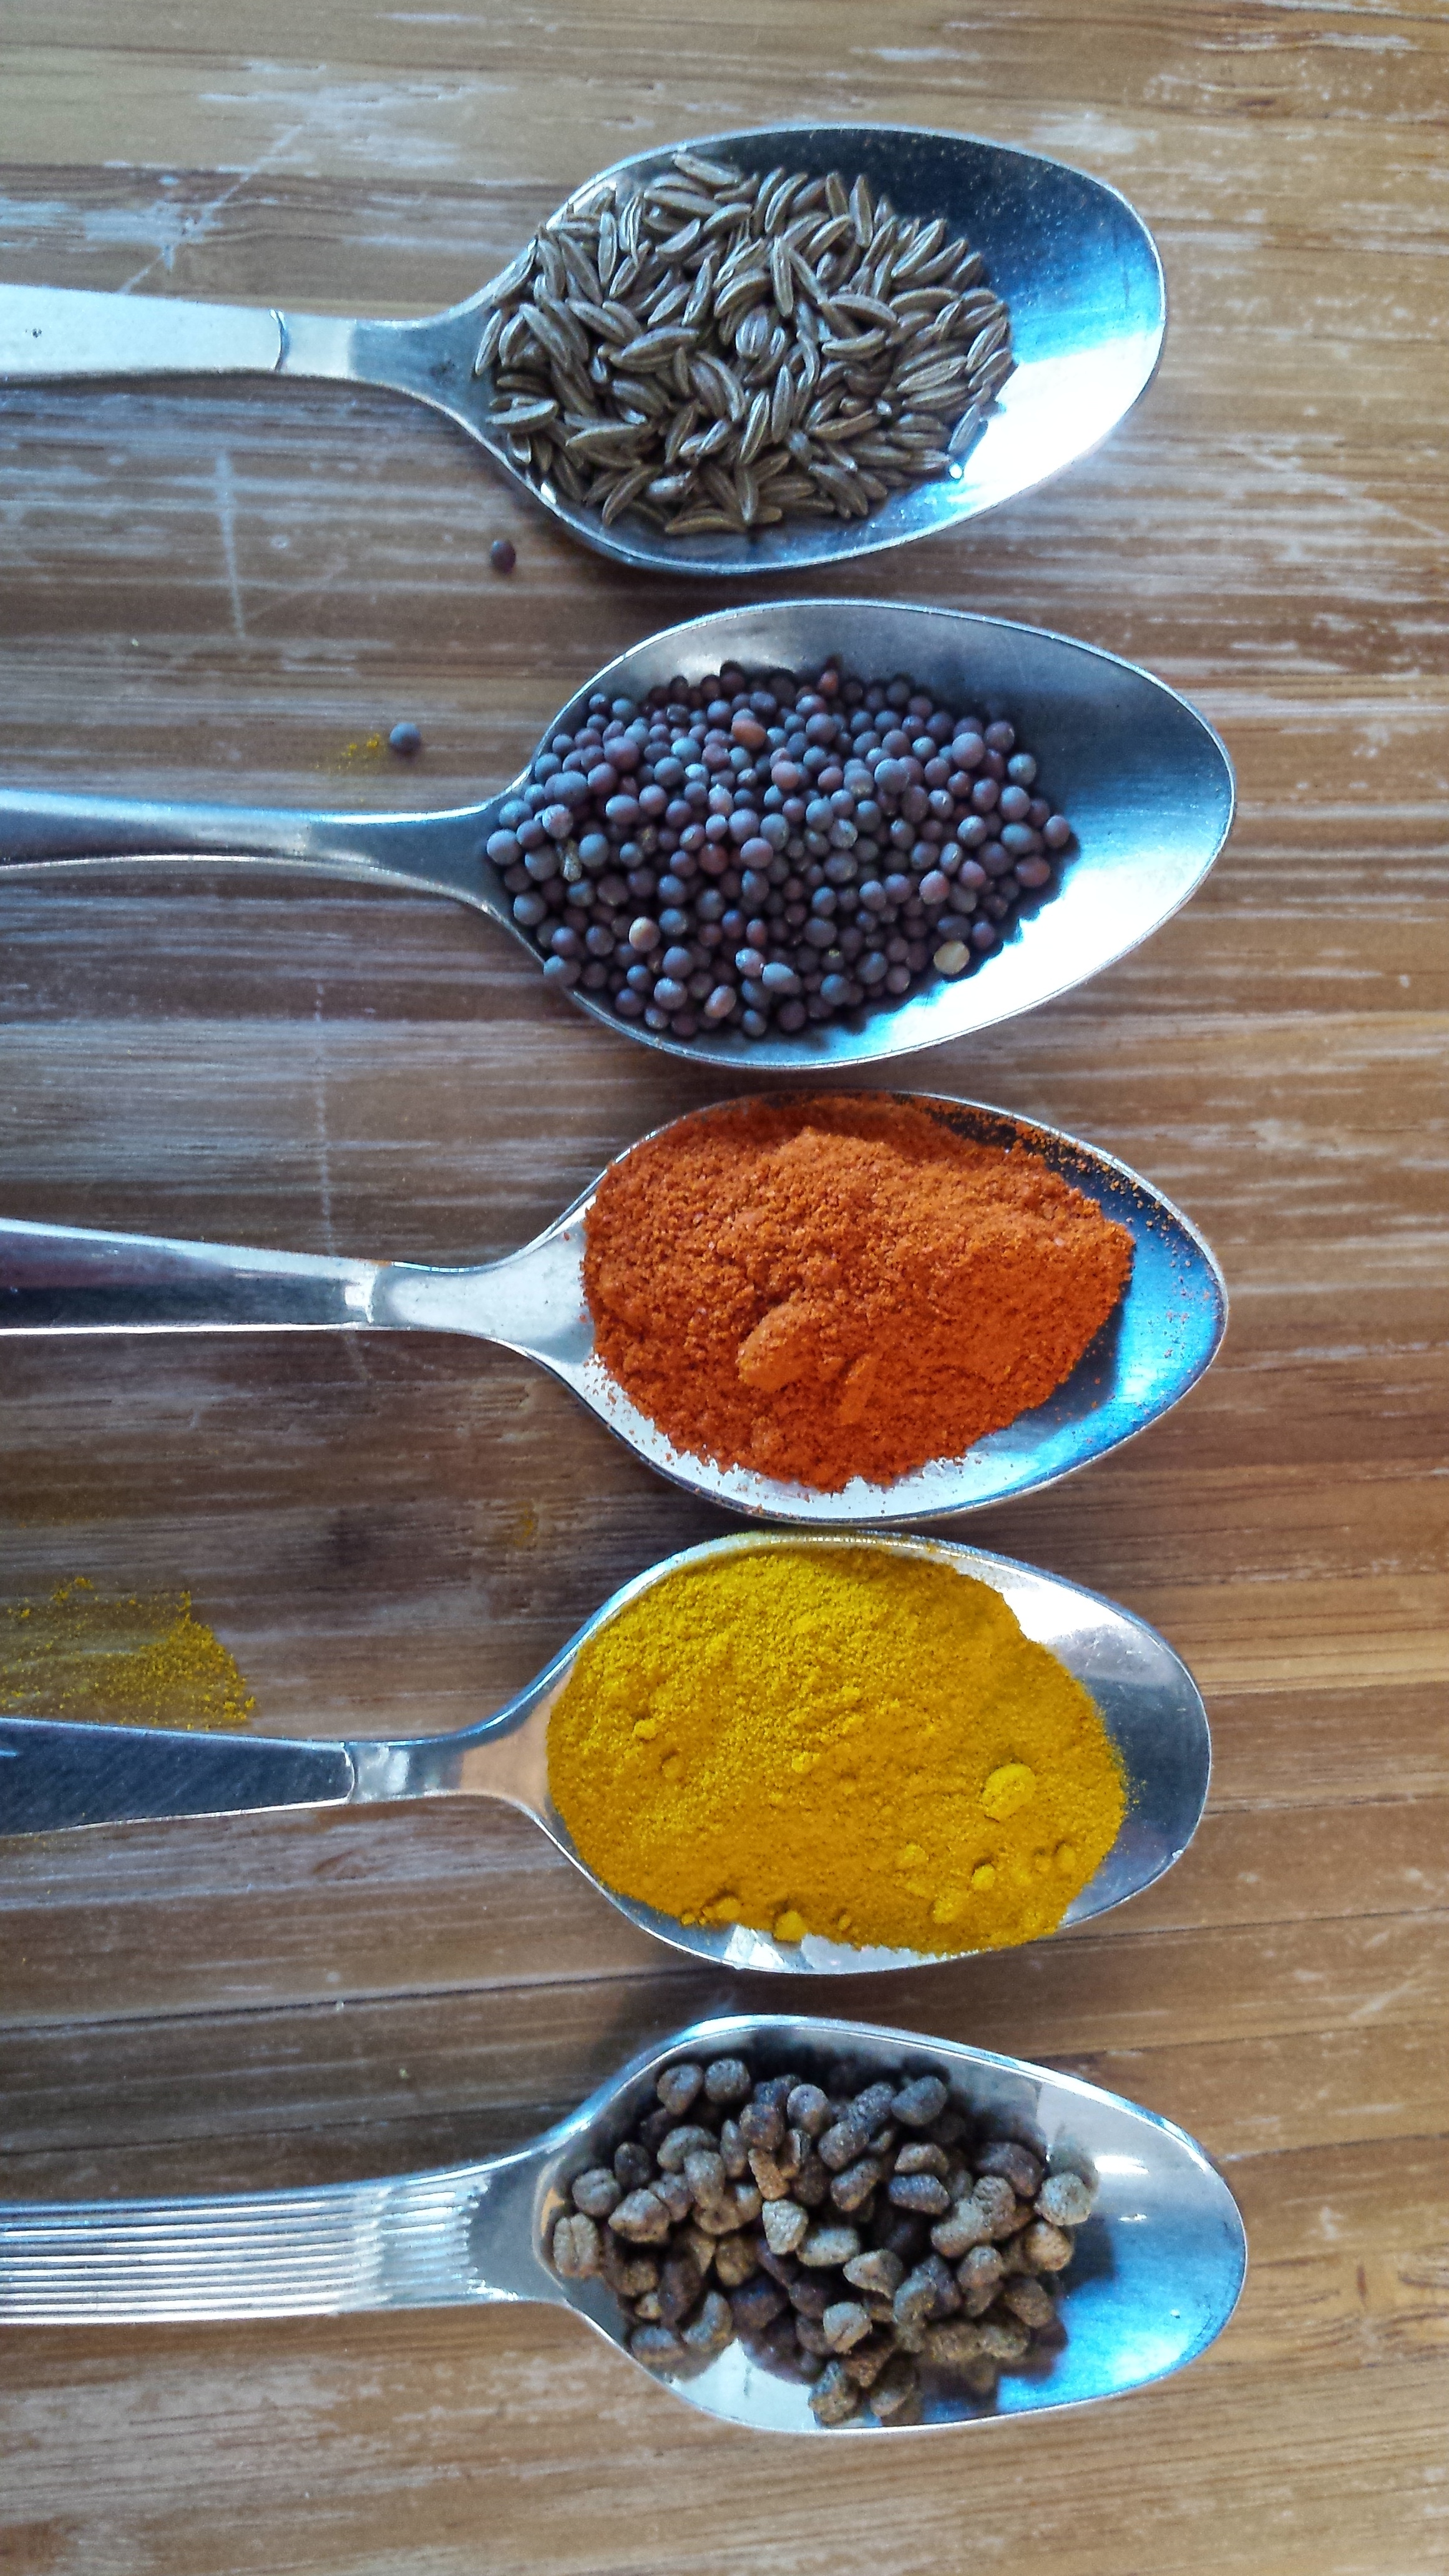
restaurant, food, cooking, produce, kitchen, baking, healthy, cuisine, homemade, cook, spices, india, herbs, spoons, che, taste, f home